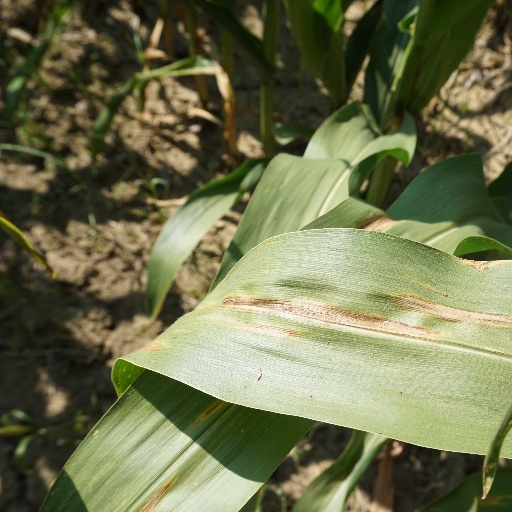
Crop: maize; corn